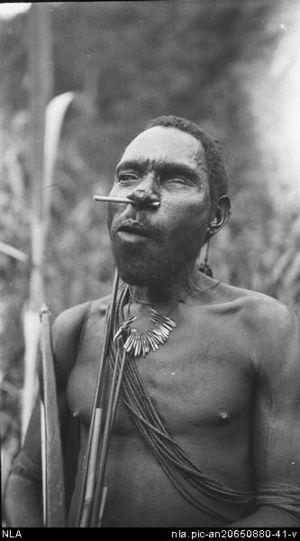
Les Angas, surnommés péjorativement Kukukukus par les tribus voisines, sont un peuple de Papouasie-Nouvelle-Guinée qui avait la tradition de momifier les morts.